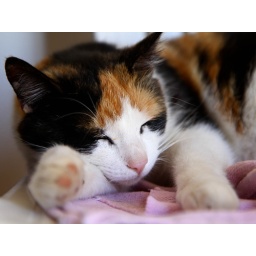
Mika sleeping in my office